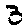
Label: 3